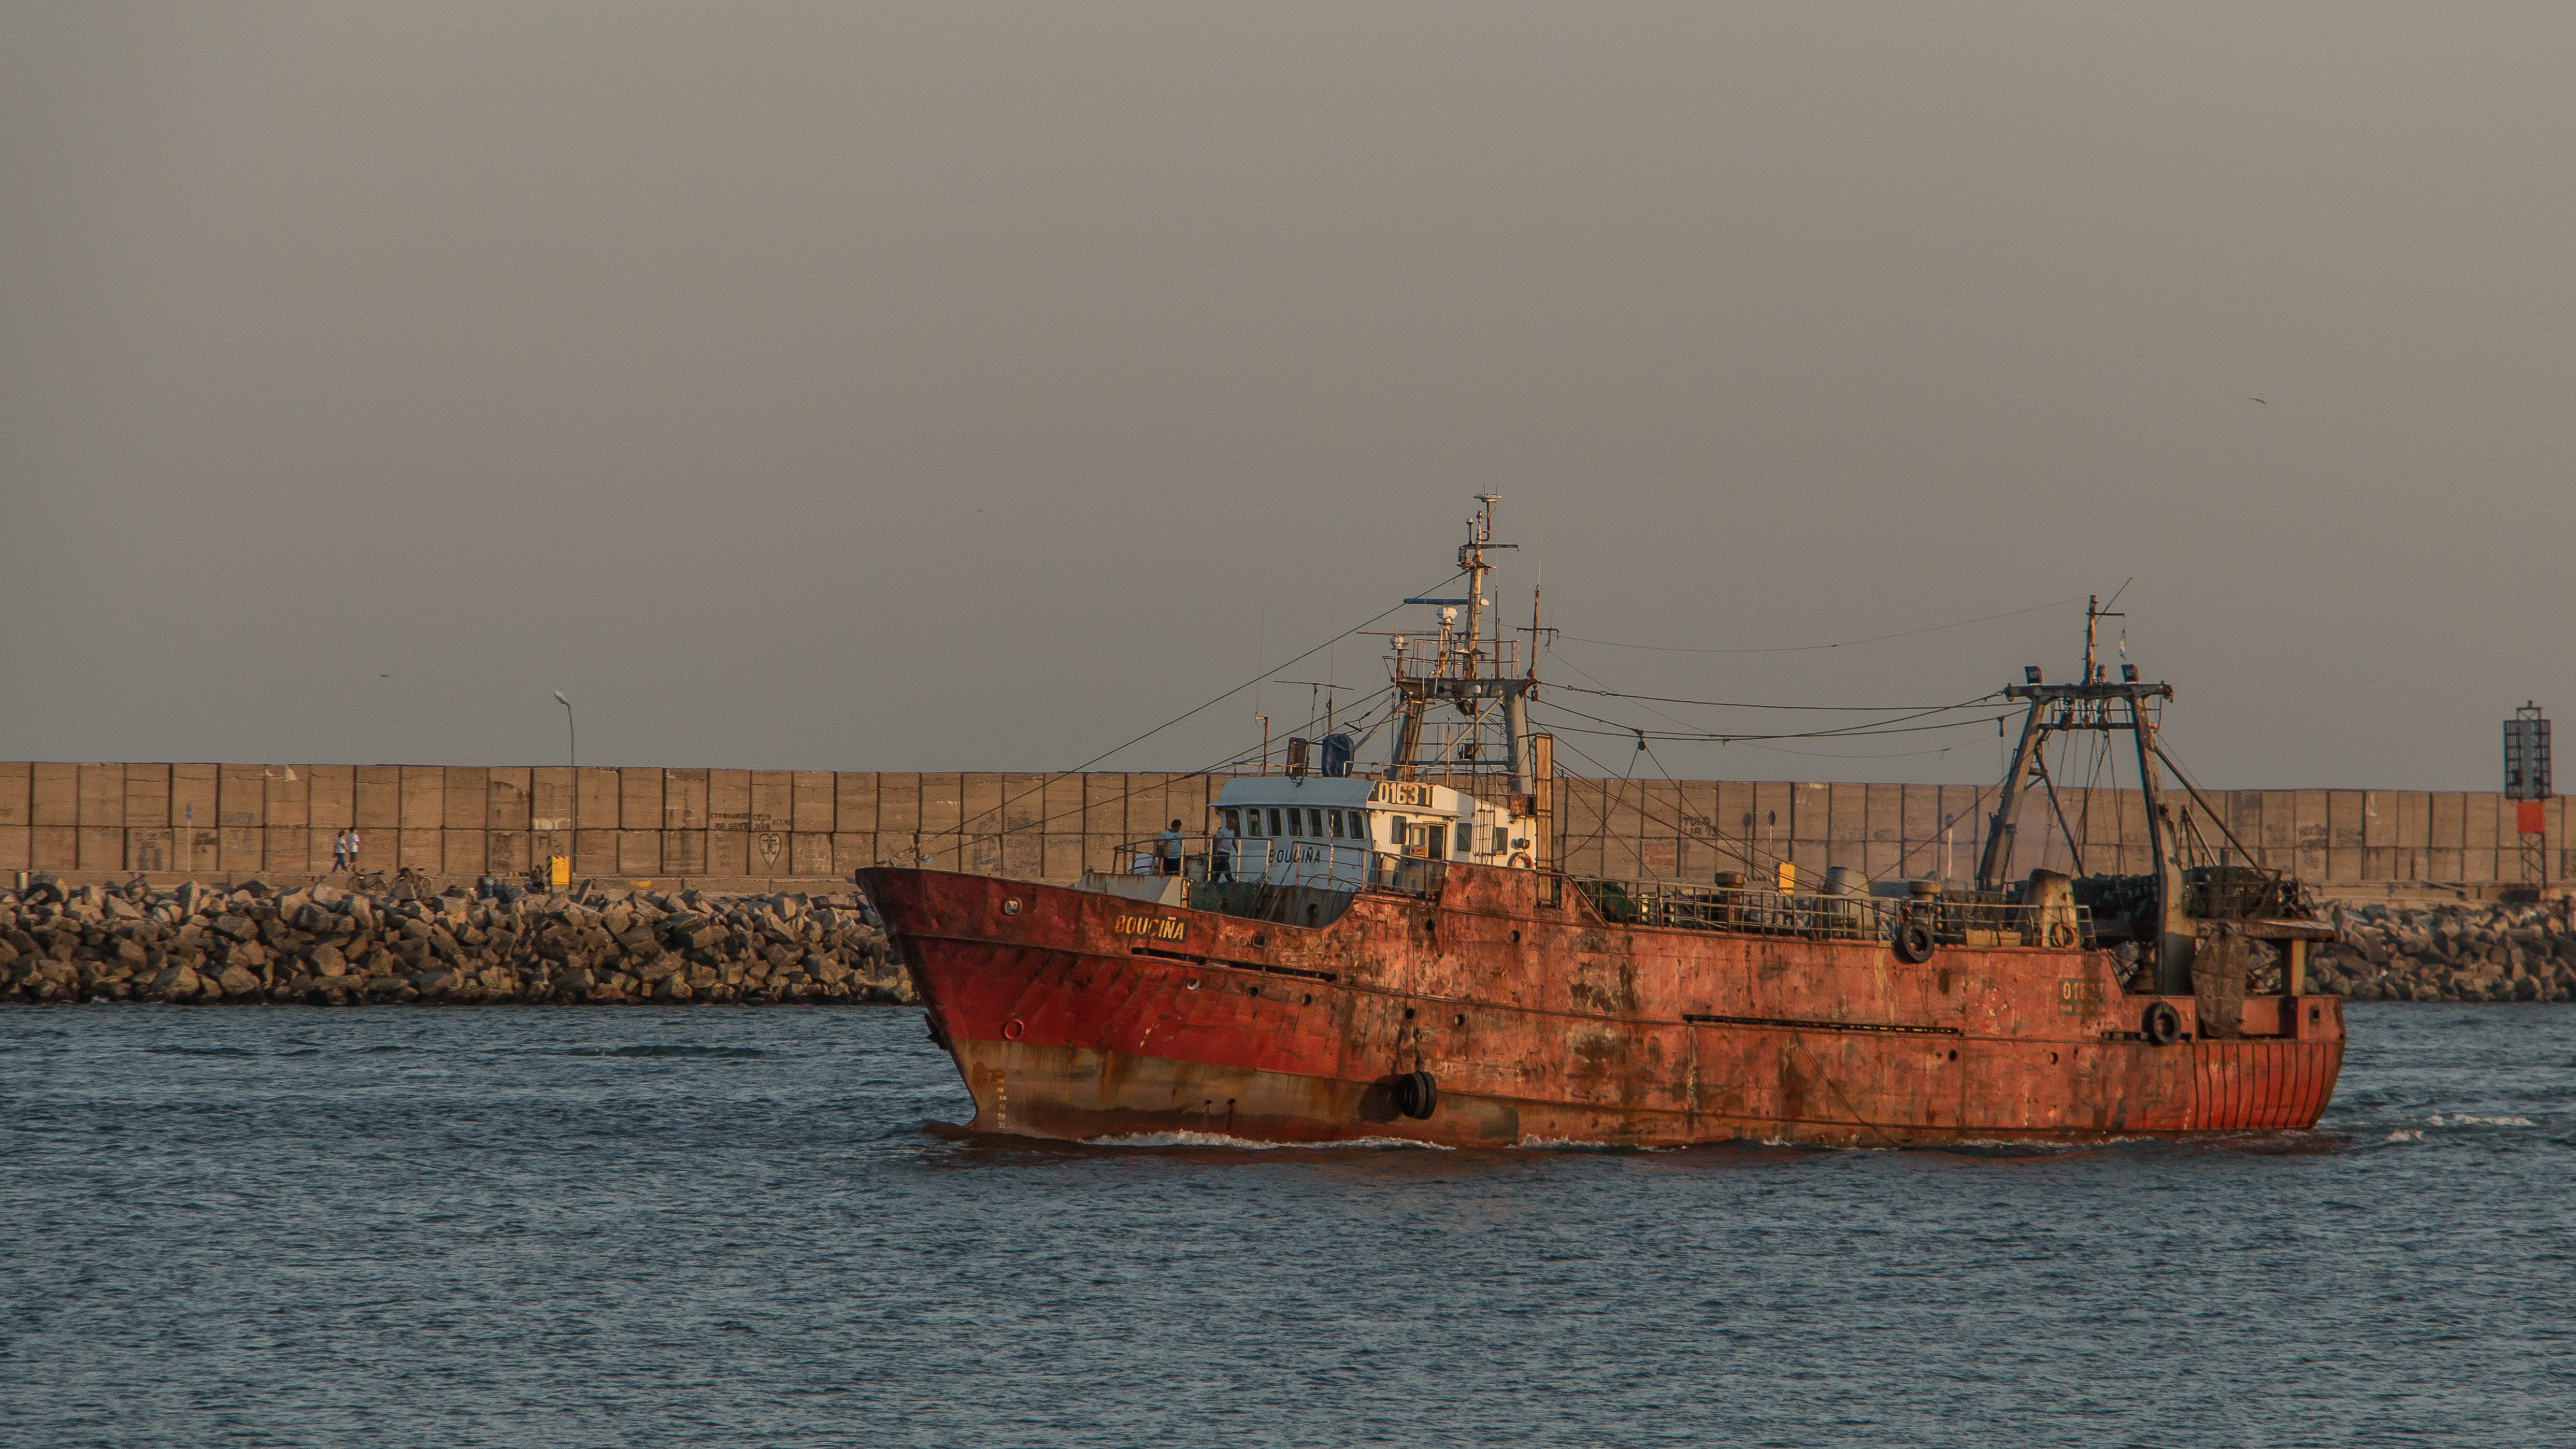
beach, landscape, sea, water, nature, ocean, boat, city, ship, vehicle, harbor, port, cargo ship, costa, channel, watercraft, fishing vessel, edge of the sea, buenos aires, freight transport, mar del plata, tank ship, bulk carrier, big beach